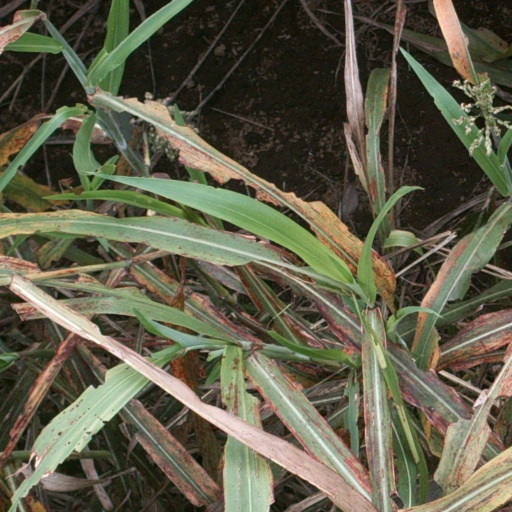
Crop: sorghum